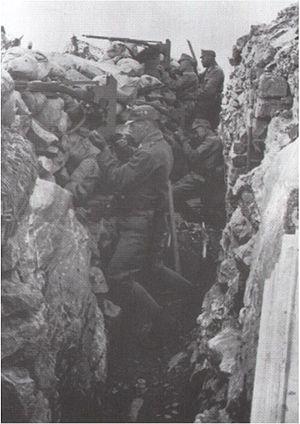
La deuxième bataille de l'Isonzo est une opération militaire de la Première Guerre mondiale, qui a eu lieu du 18 juillet au 3 août en Italie.